Double overhand noose

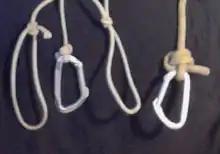
Double overhand noose binding carabiners.

A heavily tightened double overhand noose will jam. The bound object has to be removed before untying.